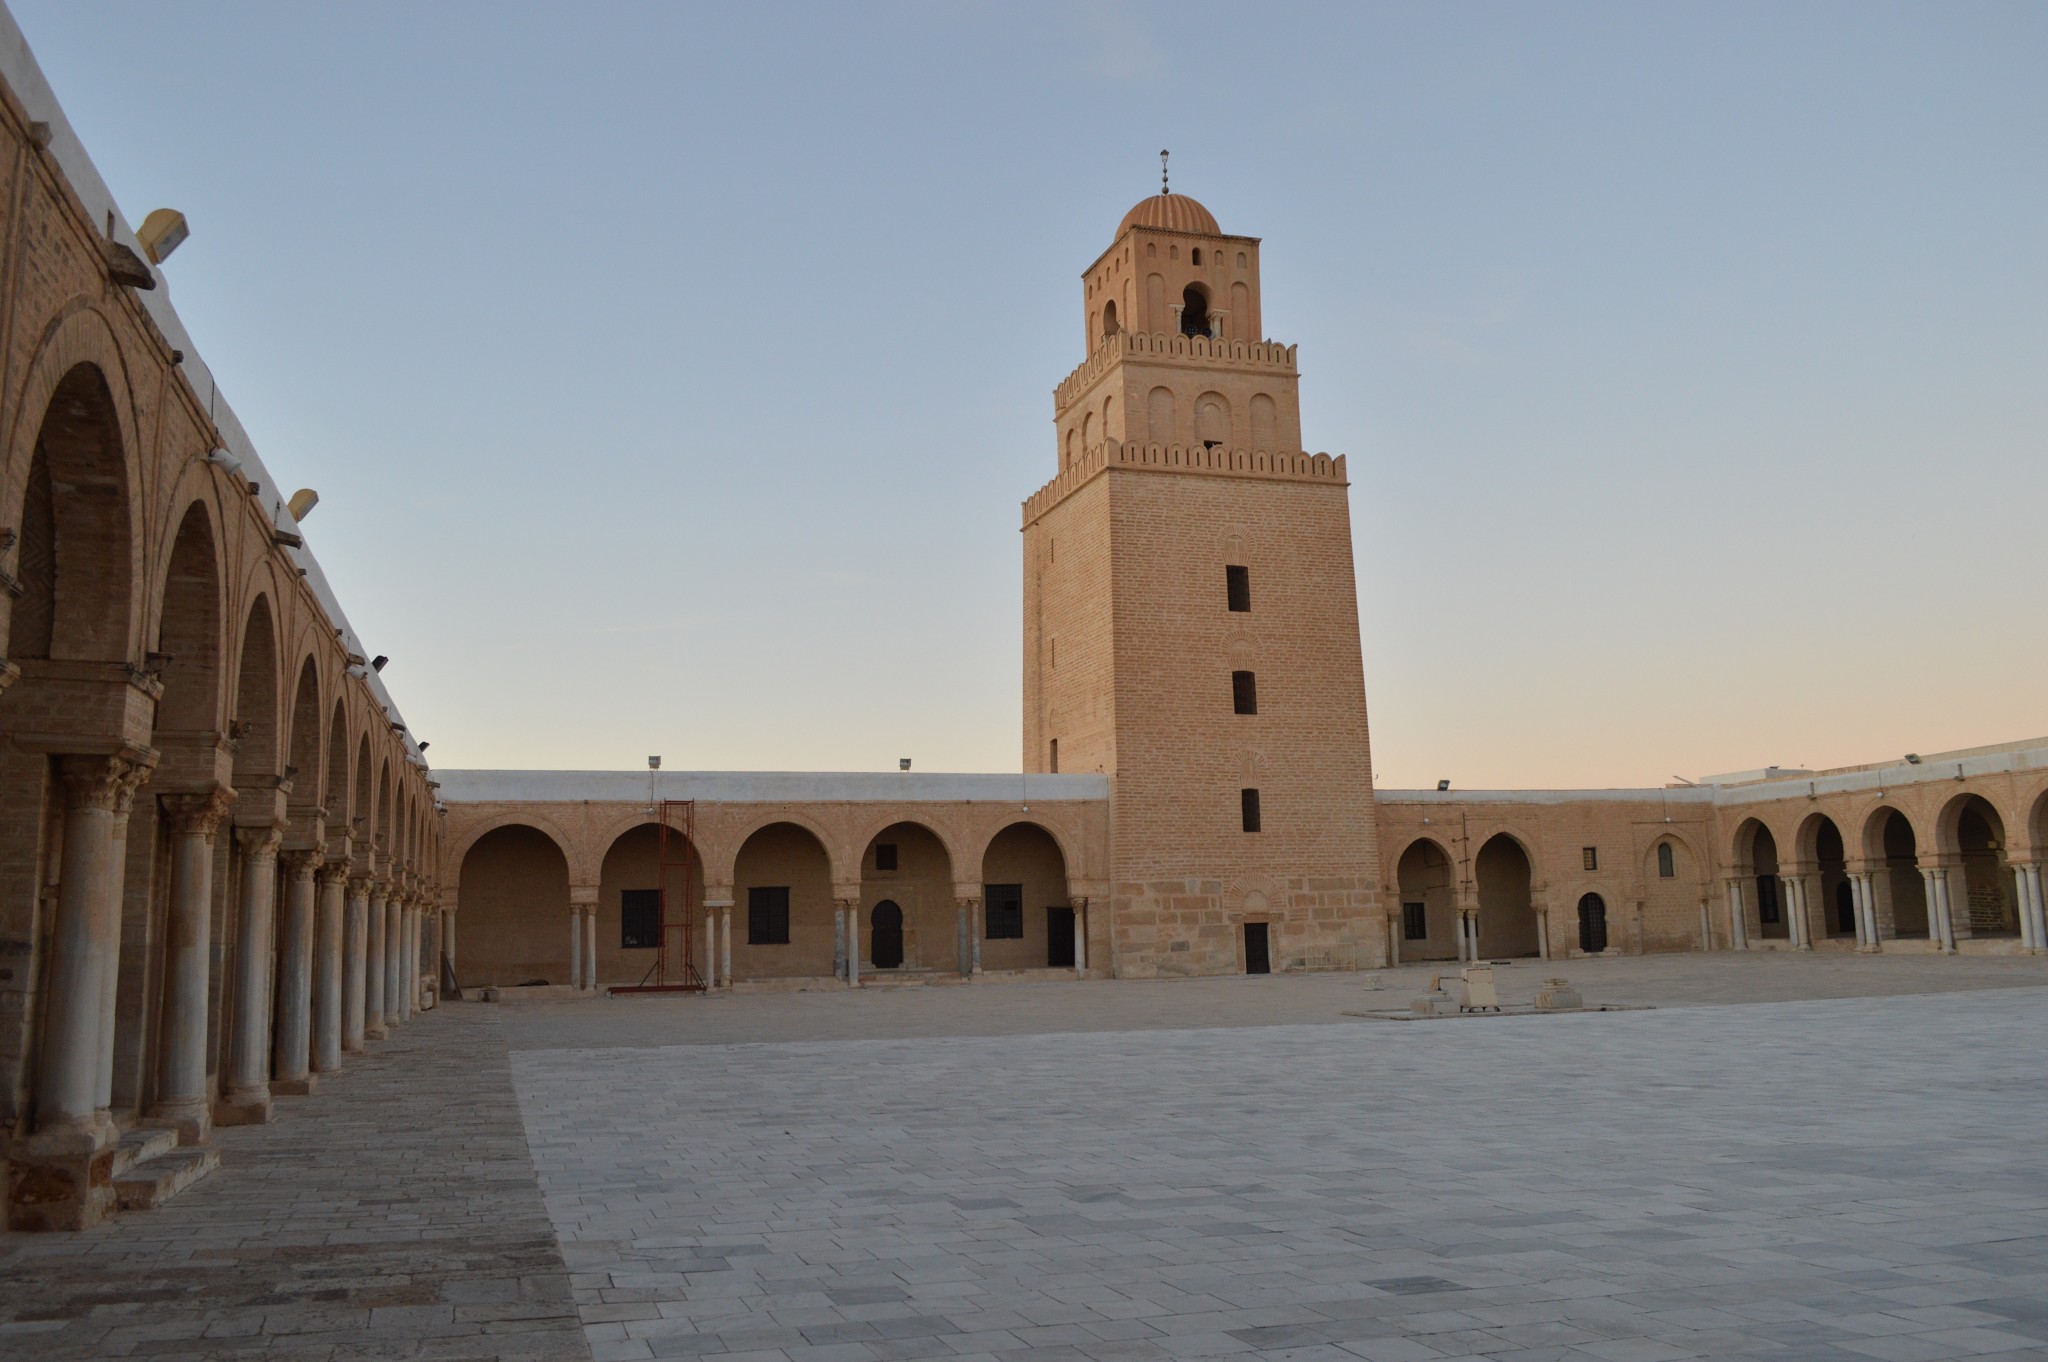
kairouan, building, landmark, historic site, architecture, sky, place of worship, arcade, mosque, arch, caravanserai, facade, medieval architecture, city, tourism, fortification, landscape, unesco world heritage site, convent, monastery, history, town square, basilica, classical architecture, plaza